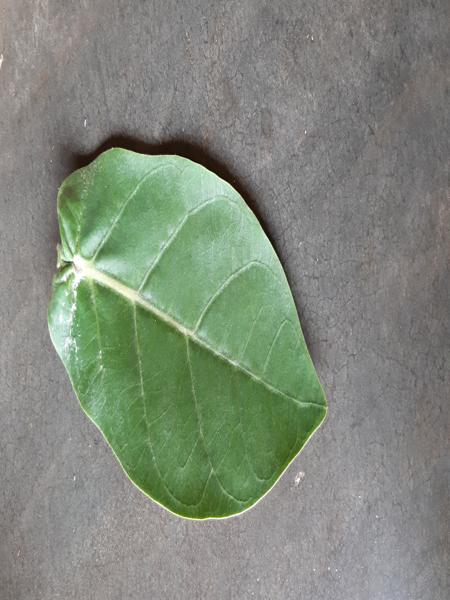
Plant: Ekka